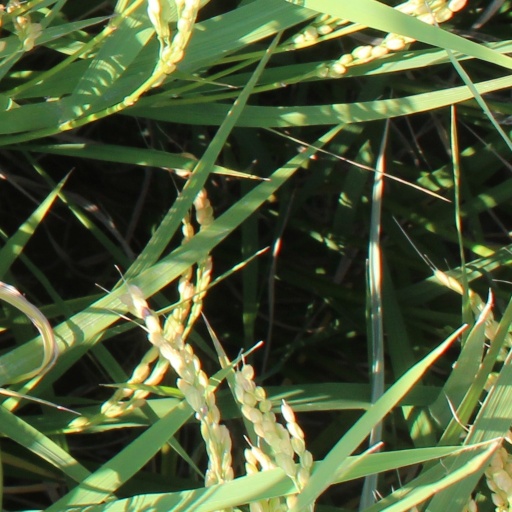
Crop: rice